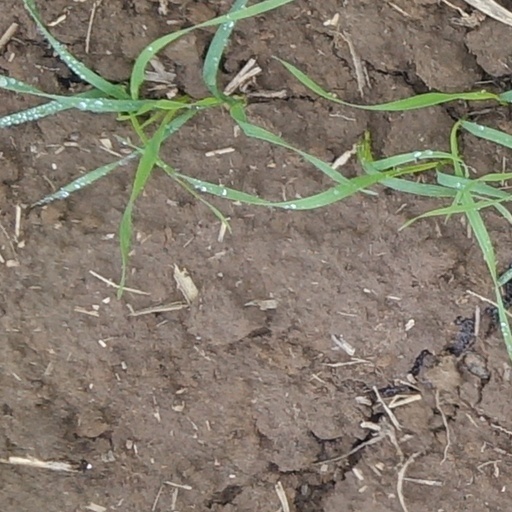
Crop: wheat